Worcester, England

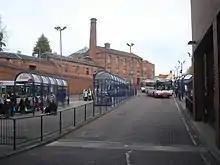
Worcester Crowngate bus station

The district is bounded by the districts of Malvern Hills to the west, and Wychavon to the east. The population of the local government district in 2021 was 103,837. The built up area extends slightly beyond the city boundaries in places and had a population in 2021 of 105,465.